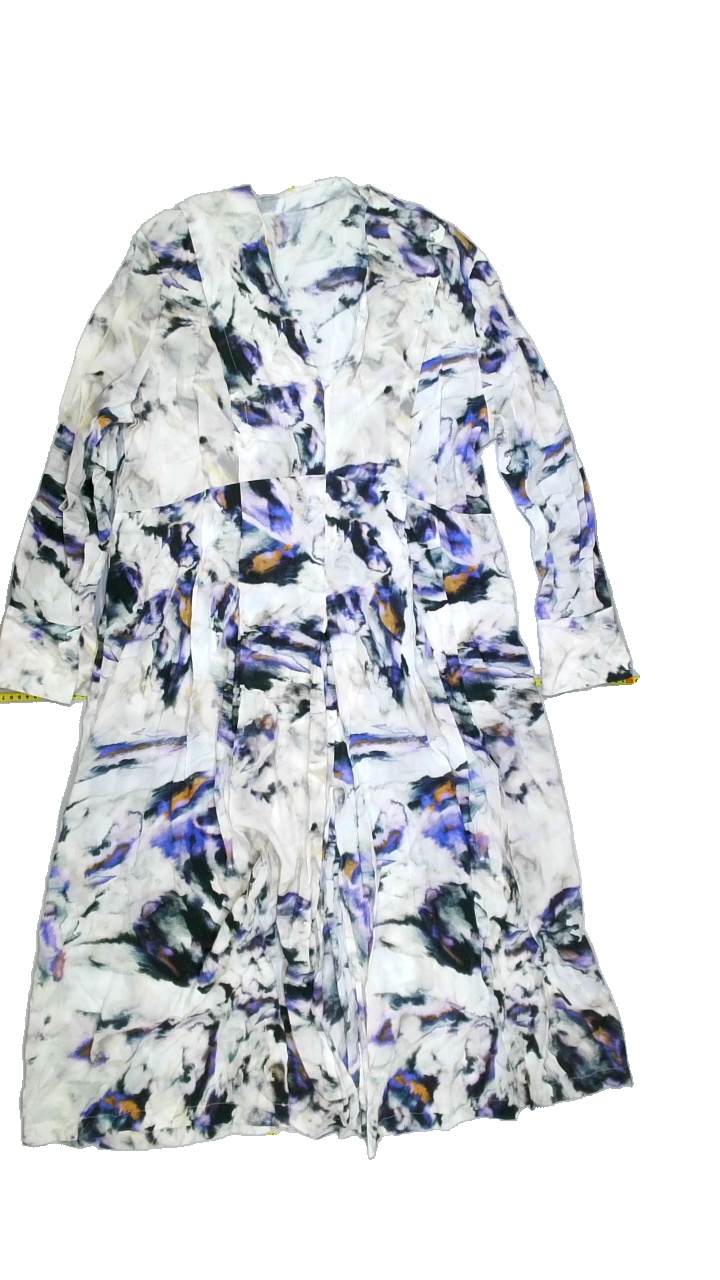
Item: Dress (Ladies)
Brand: H&m
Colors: Multicolor, Beige, White, Purple, Black, Yellow, Green, Orange, Grey, Blue
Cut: V-collar, Long, Loose
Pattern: Floral print
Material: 68%lyocell 32%modal
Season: Summer
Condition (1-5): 2
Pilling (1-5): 5
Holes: Major
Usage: Export
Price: <50